Music of Sardinia

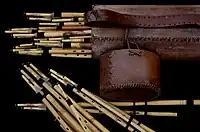

The "launeddas" are an ancient instrument, dating back to at least the 8th century BC. They are played using circular breathing.